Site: brandenburg
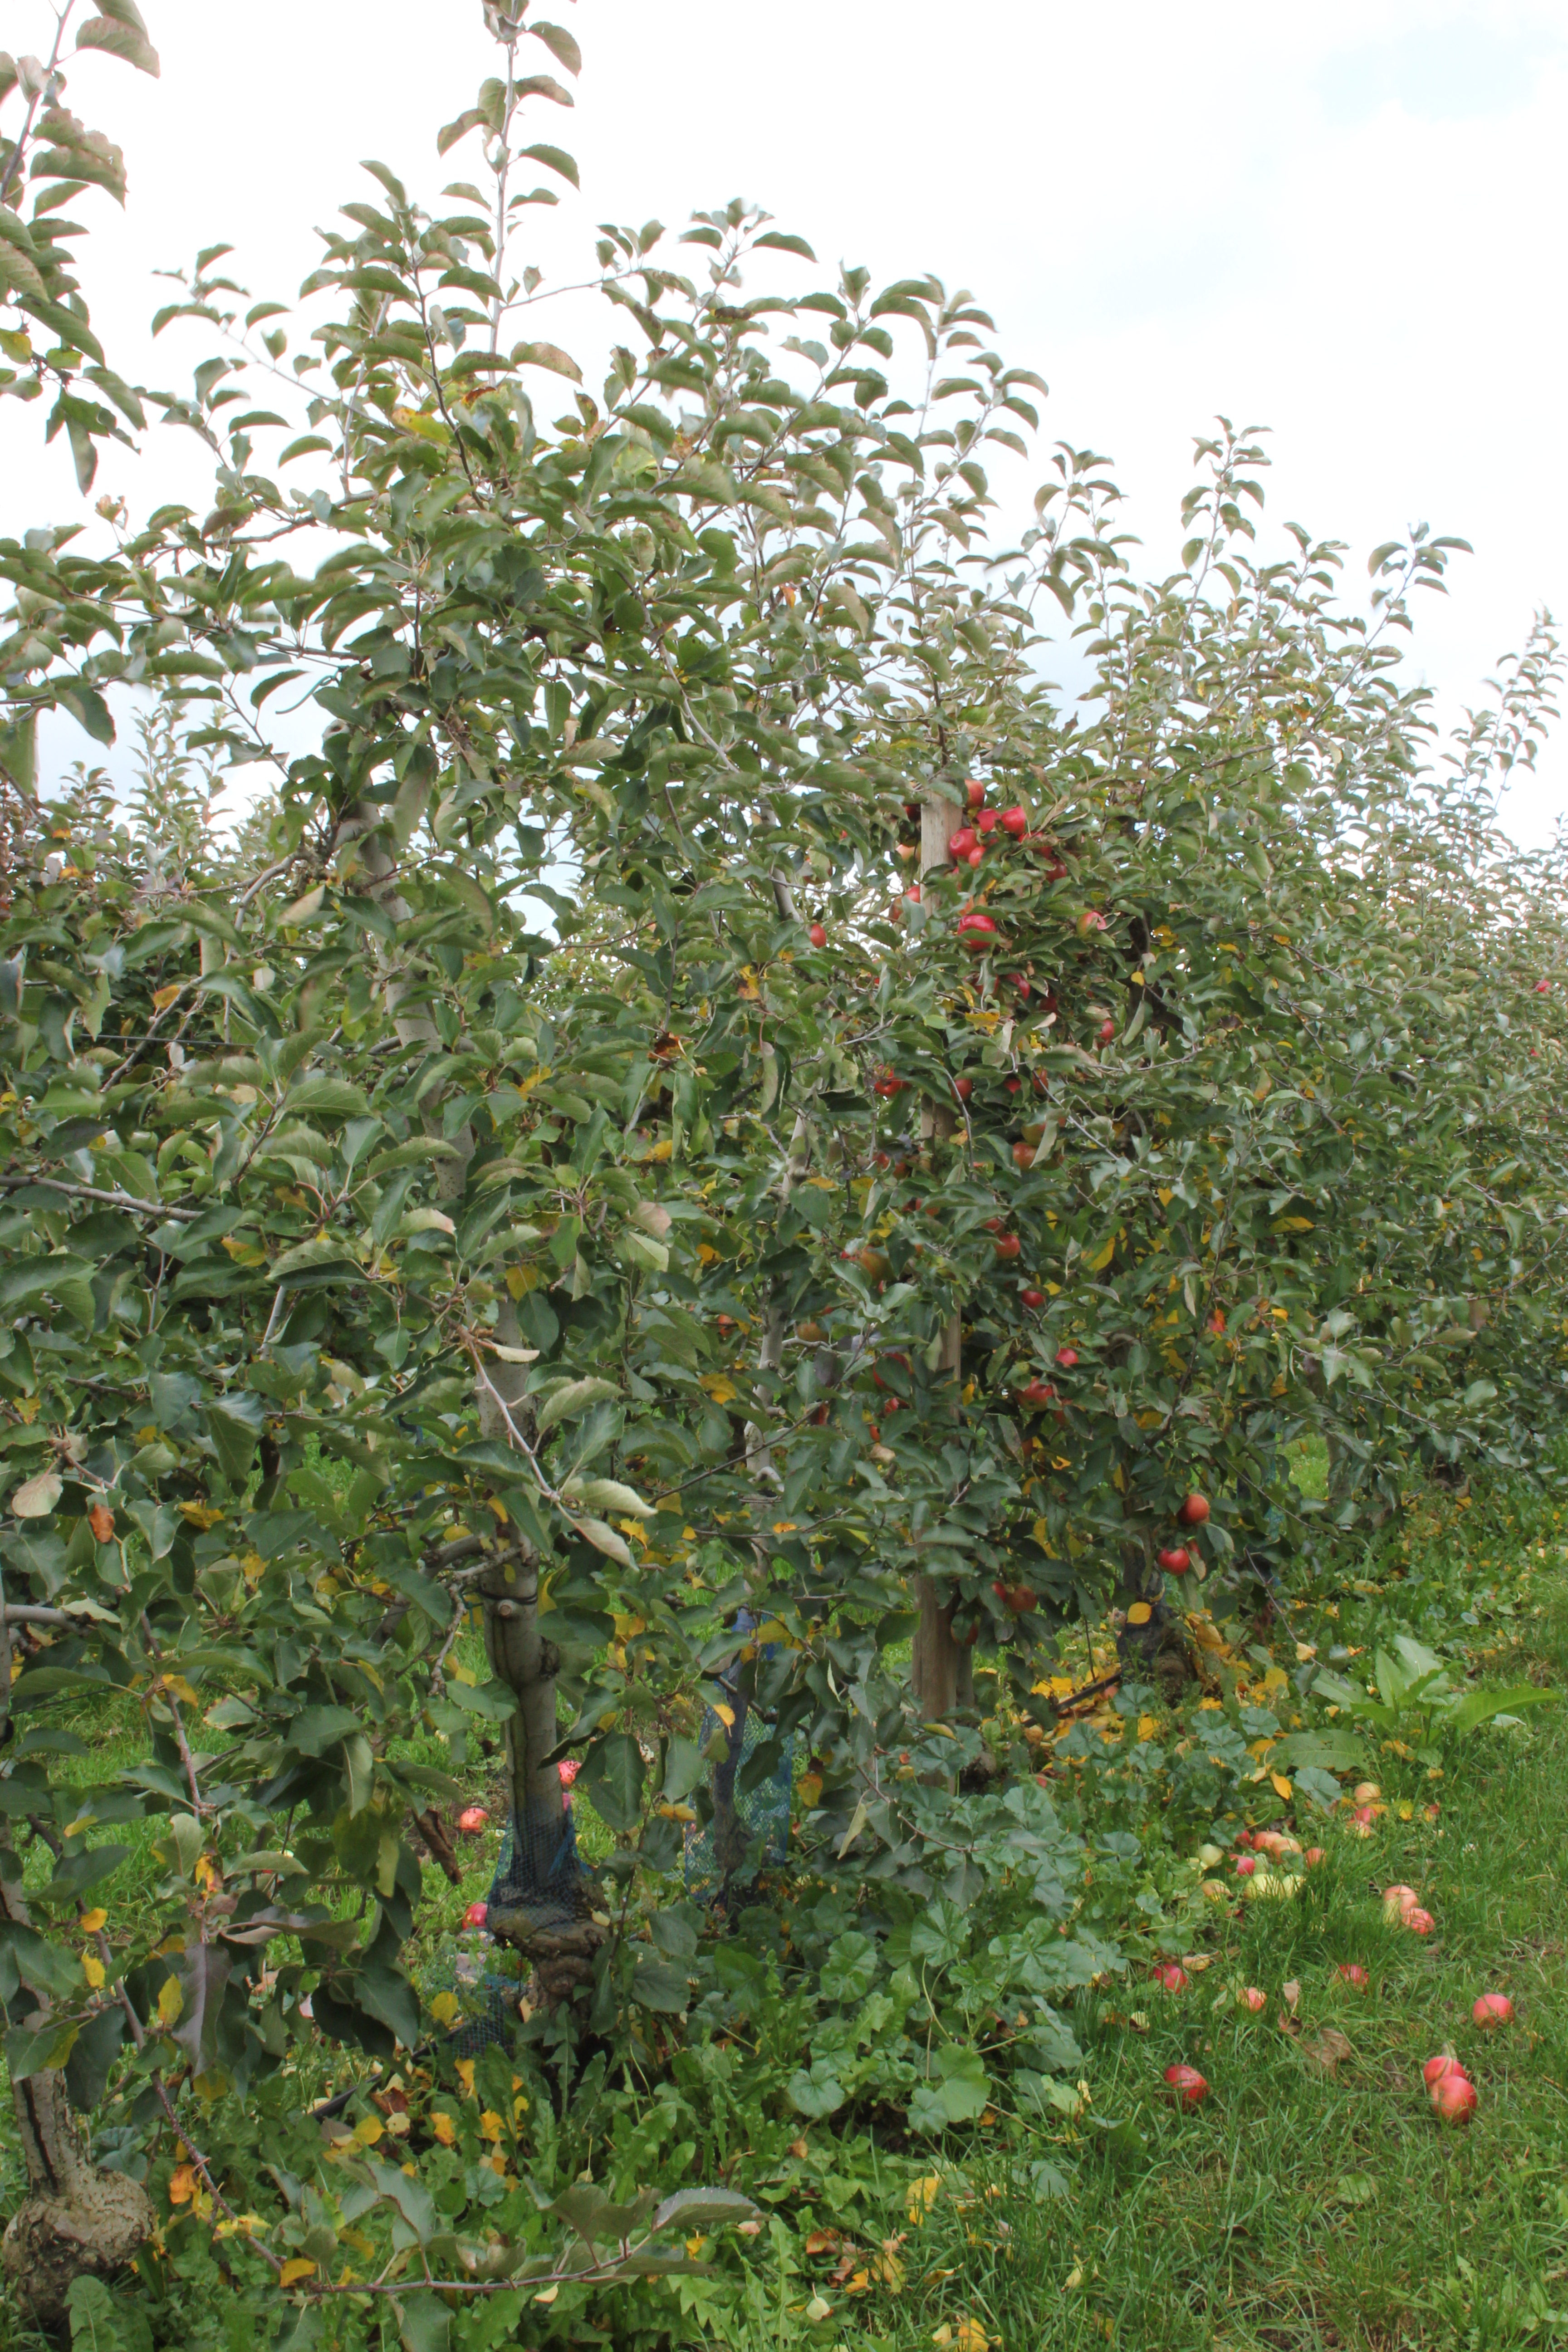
Growth stage (BBCH 91): Senescence, beginning of dormancy